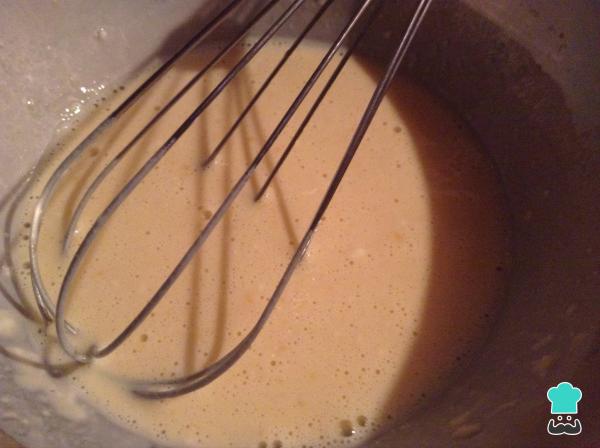
1Adiciona una pizca de sal y mezcla bien hasta obtener una masa homogénea, como la que se observa en la fotografía.